Greek language question

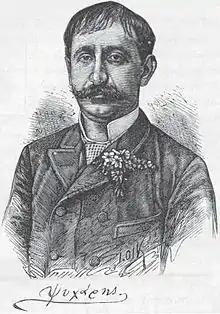
Woodcut portrait of Psycharis in the "Ποικίλη Στοά" ("Diverse Gallery") magazine from 1888

The publication in 1888 of "My Journey" by Ioannis Psycharis marked a complete break with the earlier style of discussion on the Language Question. Although Psycharis was a leading academic linguist, "My Journey" was written entirely in Demotic, and strongly advocated the immediate abandonment of Katharevousa and the adoption of Demotic for all written purposes.